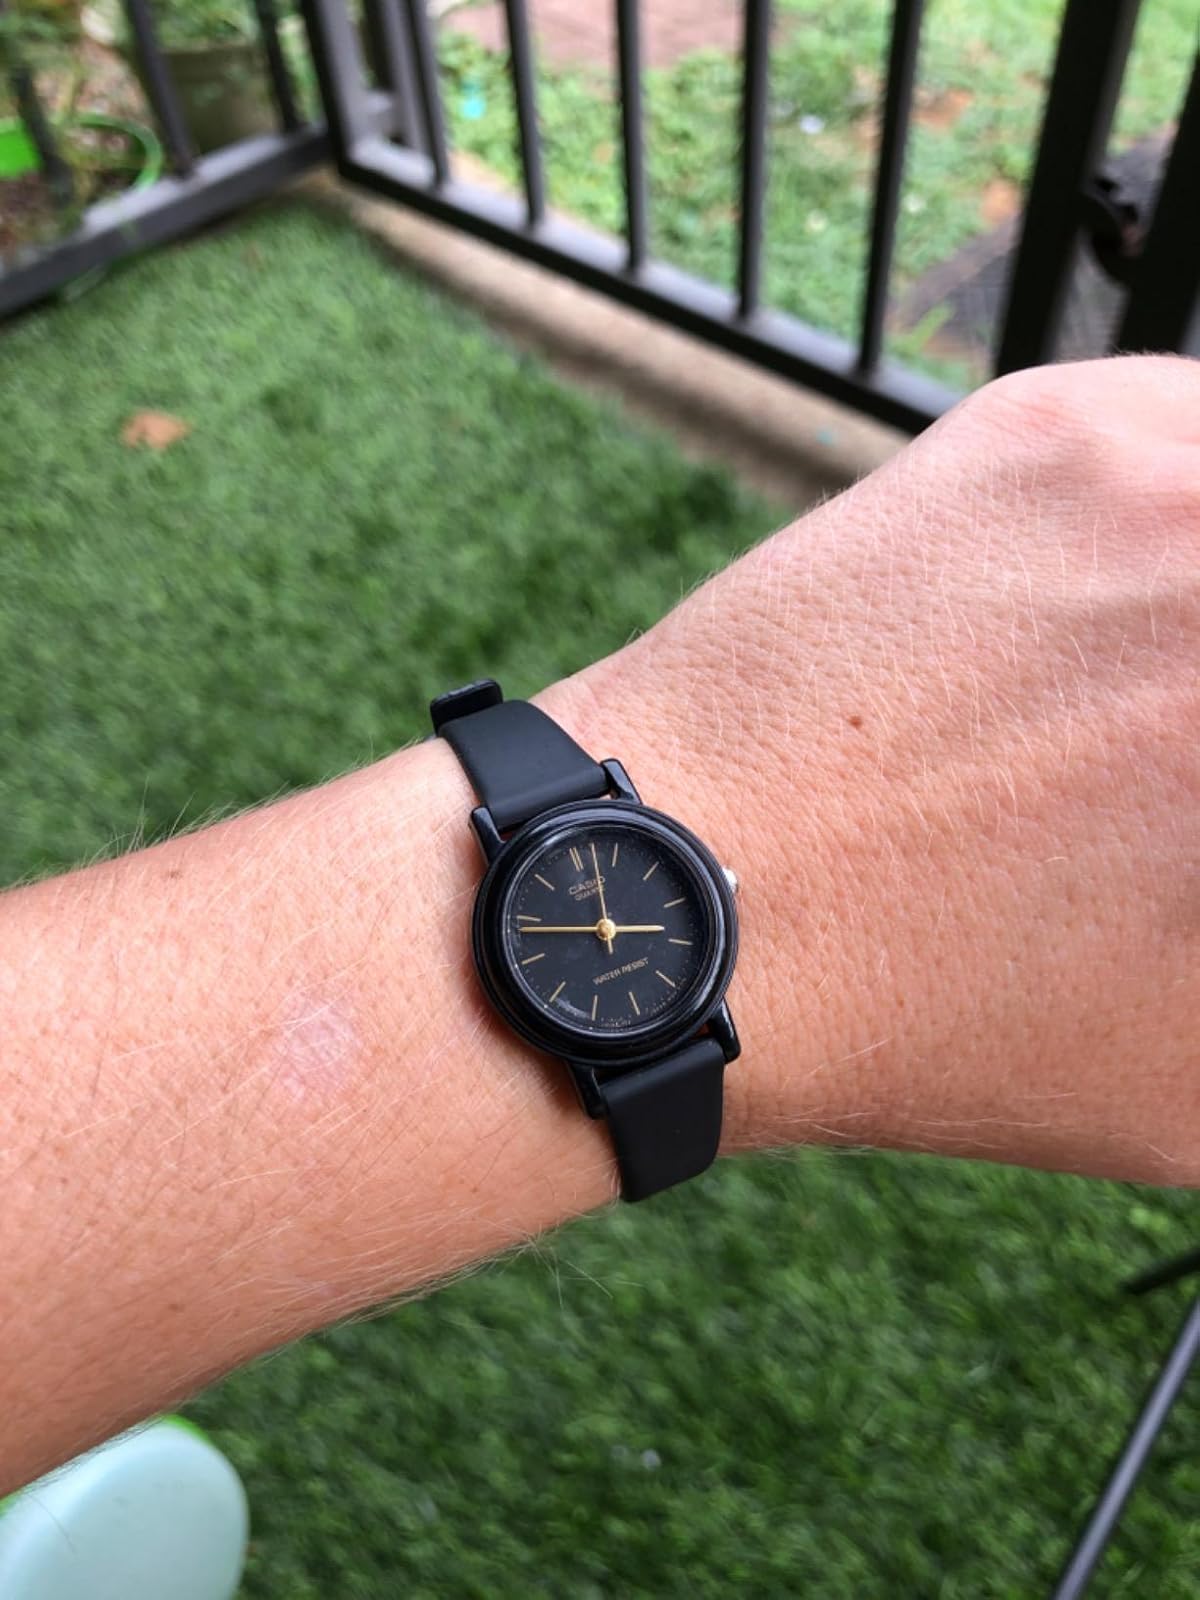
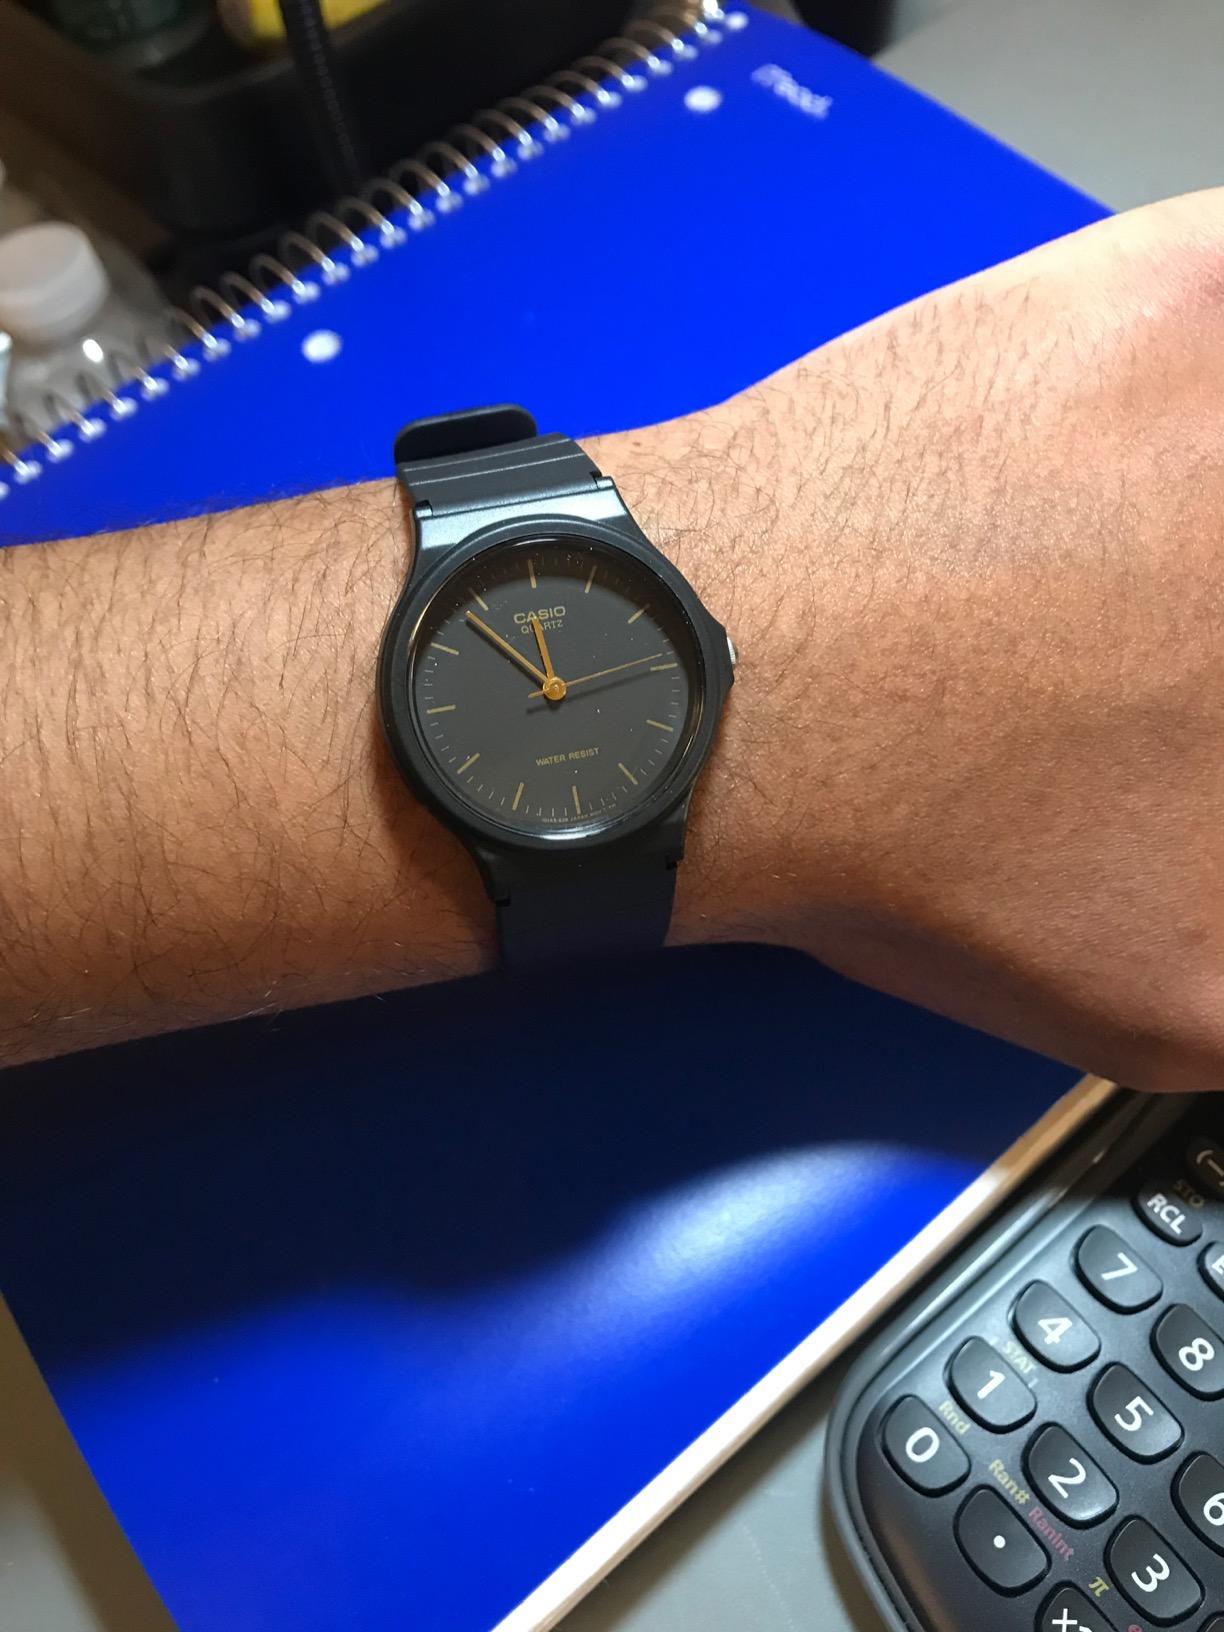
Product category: accessories_watch
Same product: no